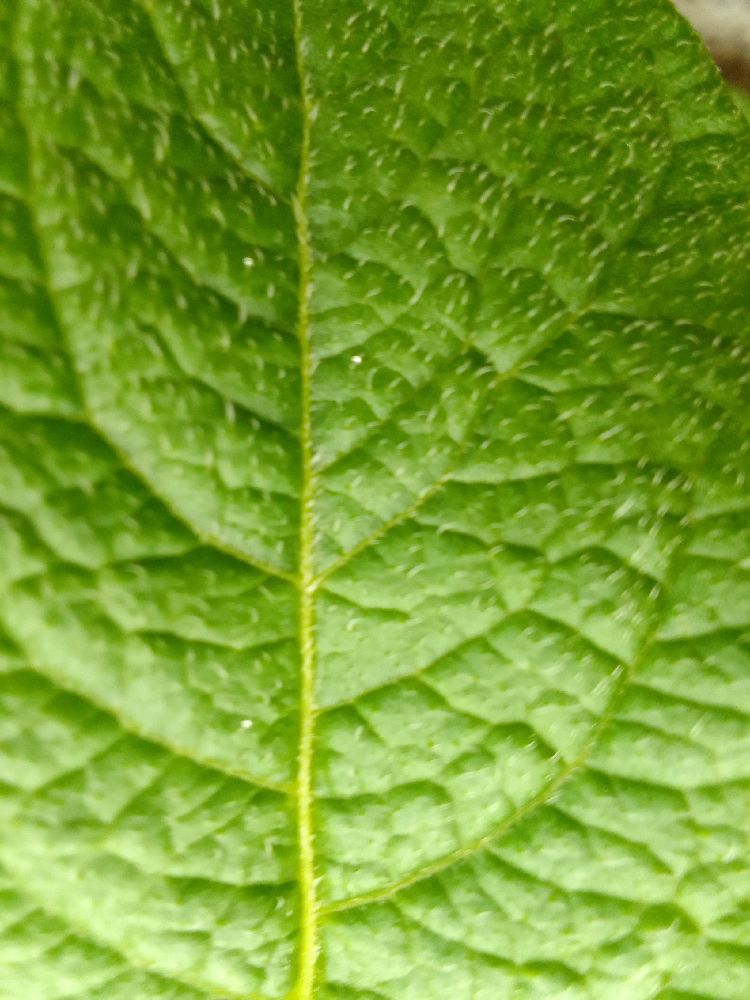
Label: Healthy